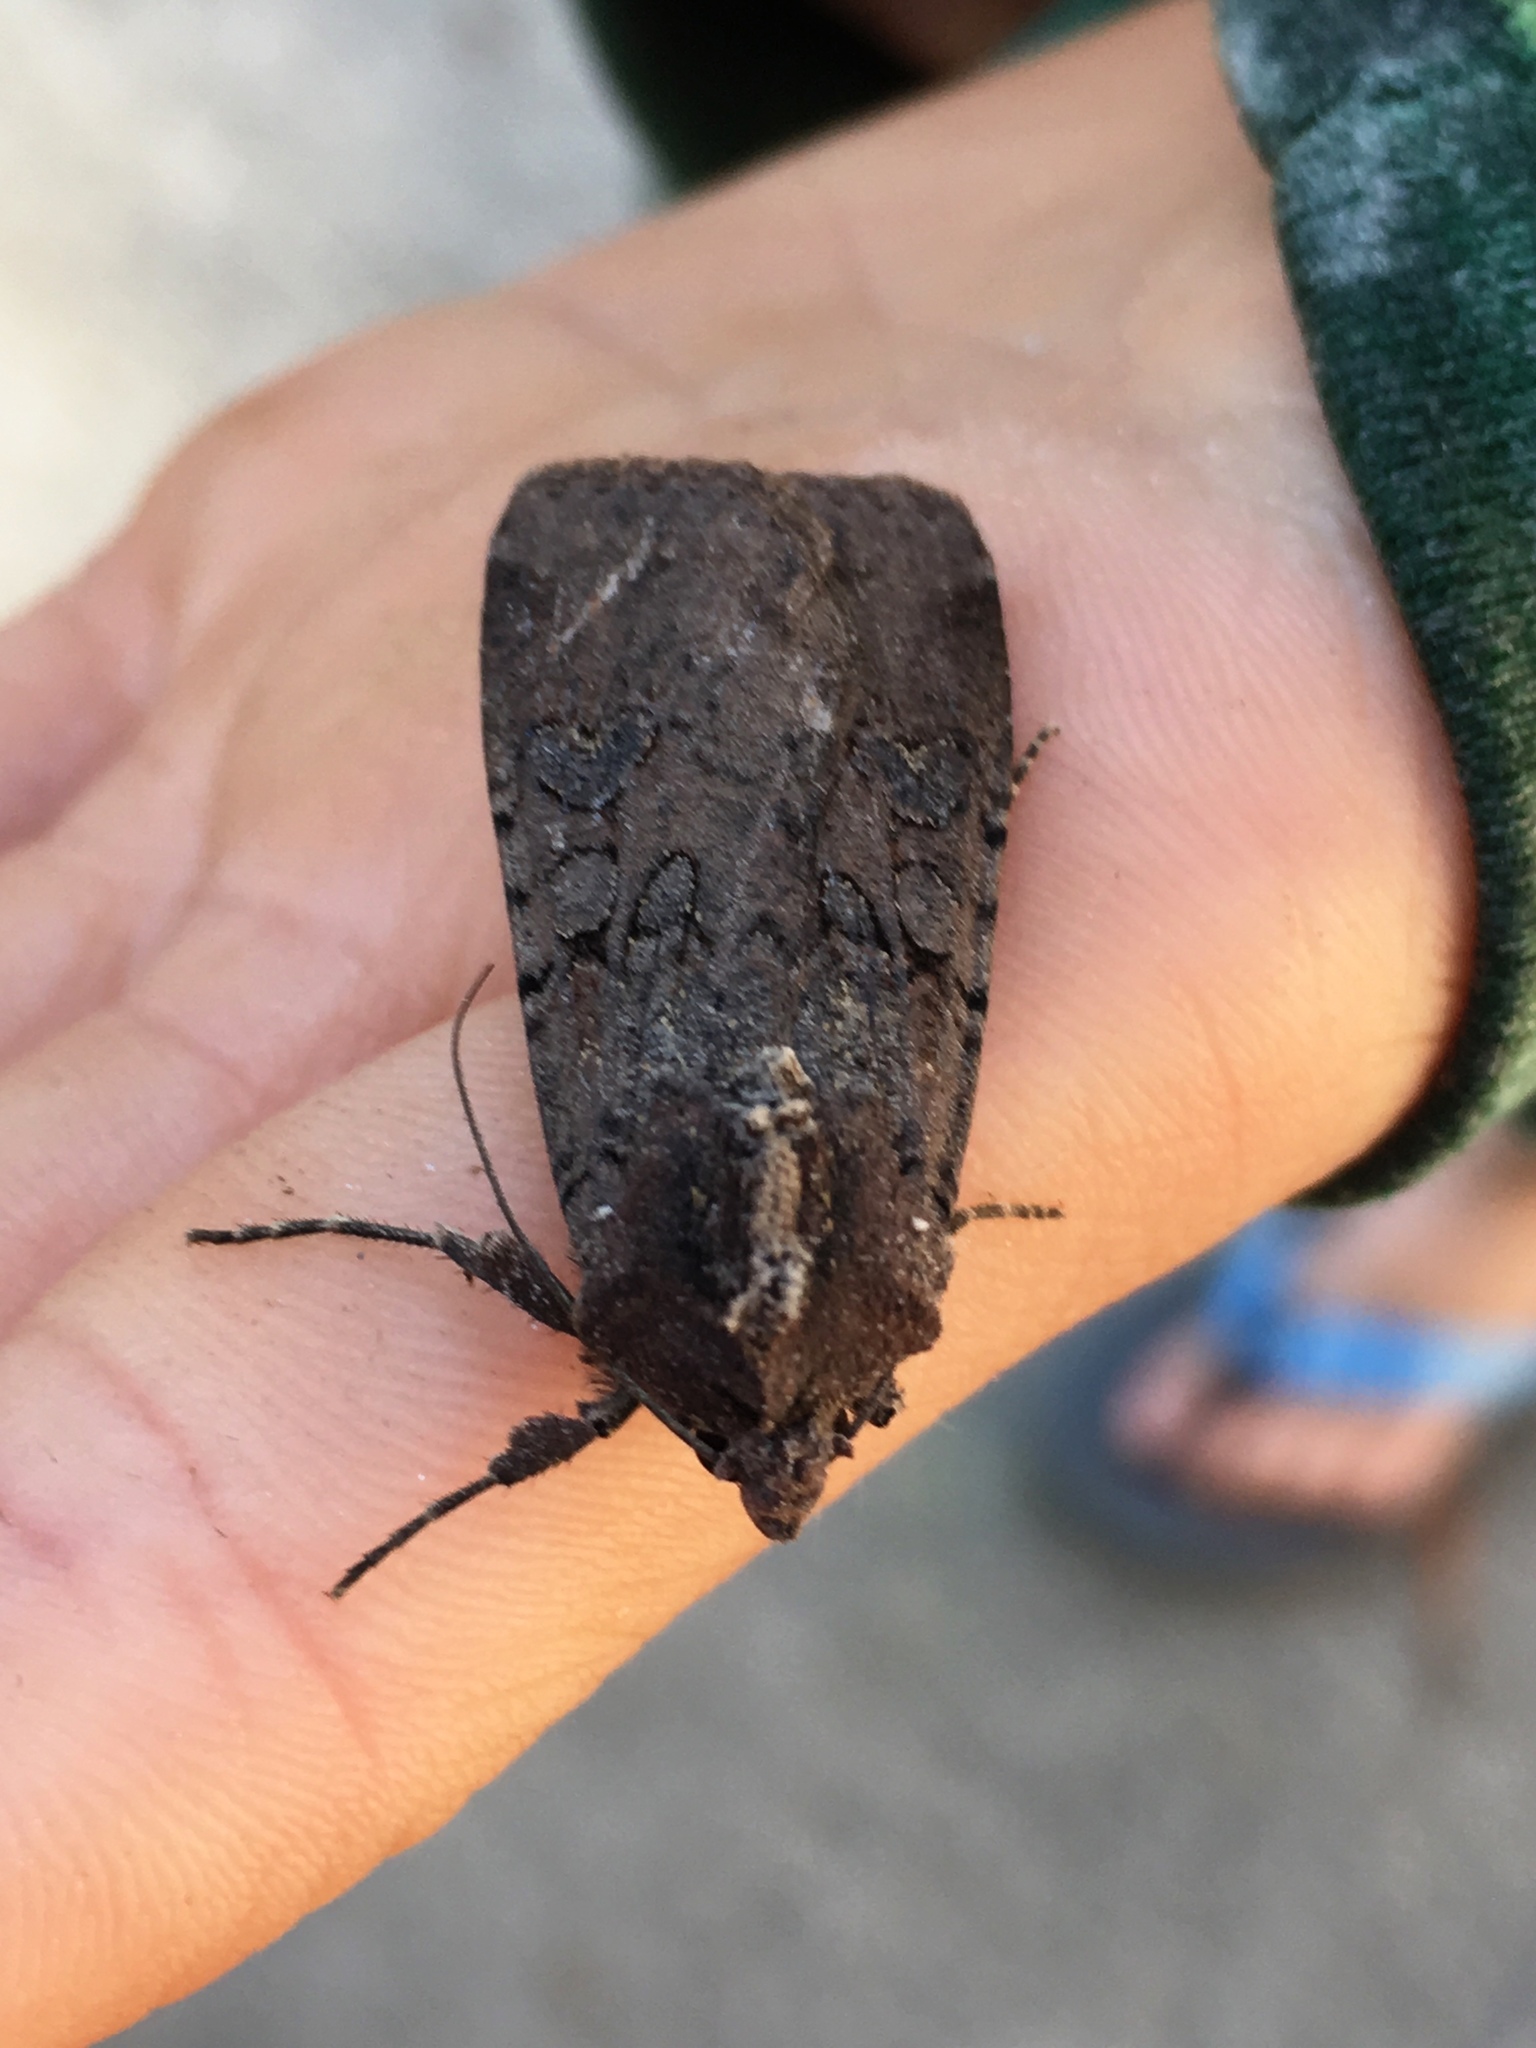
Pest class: cutworms